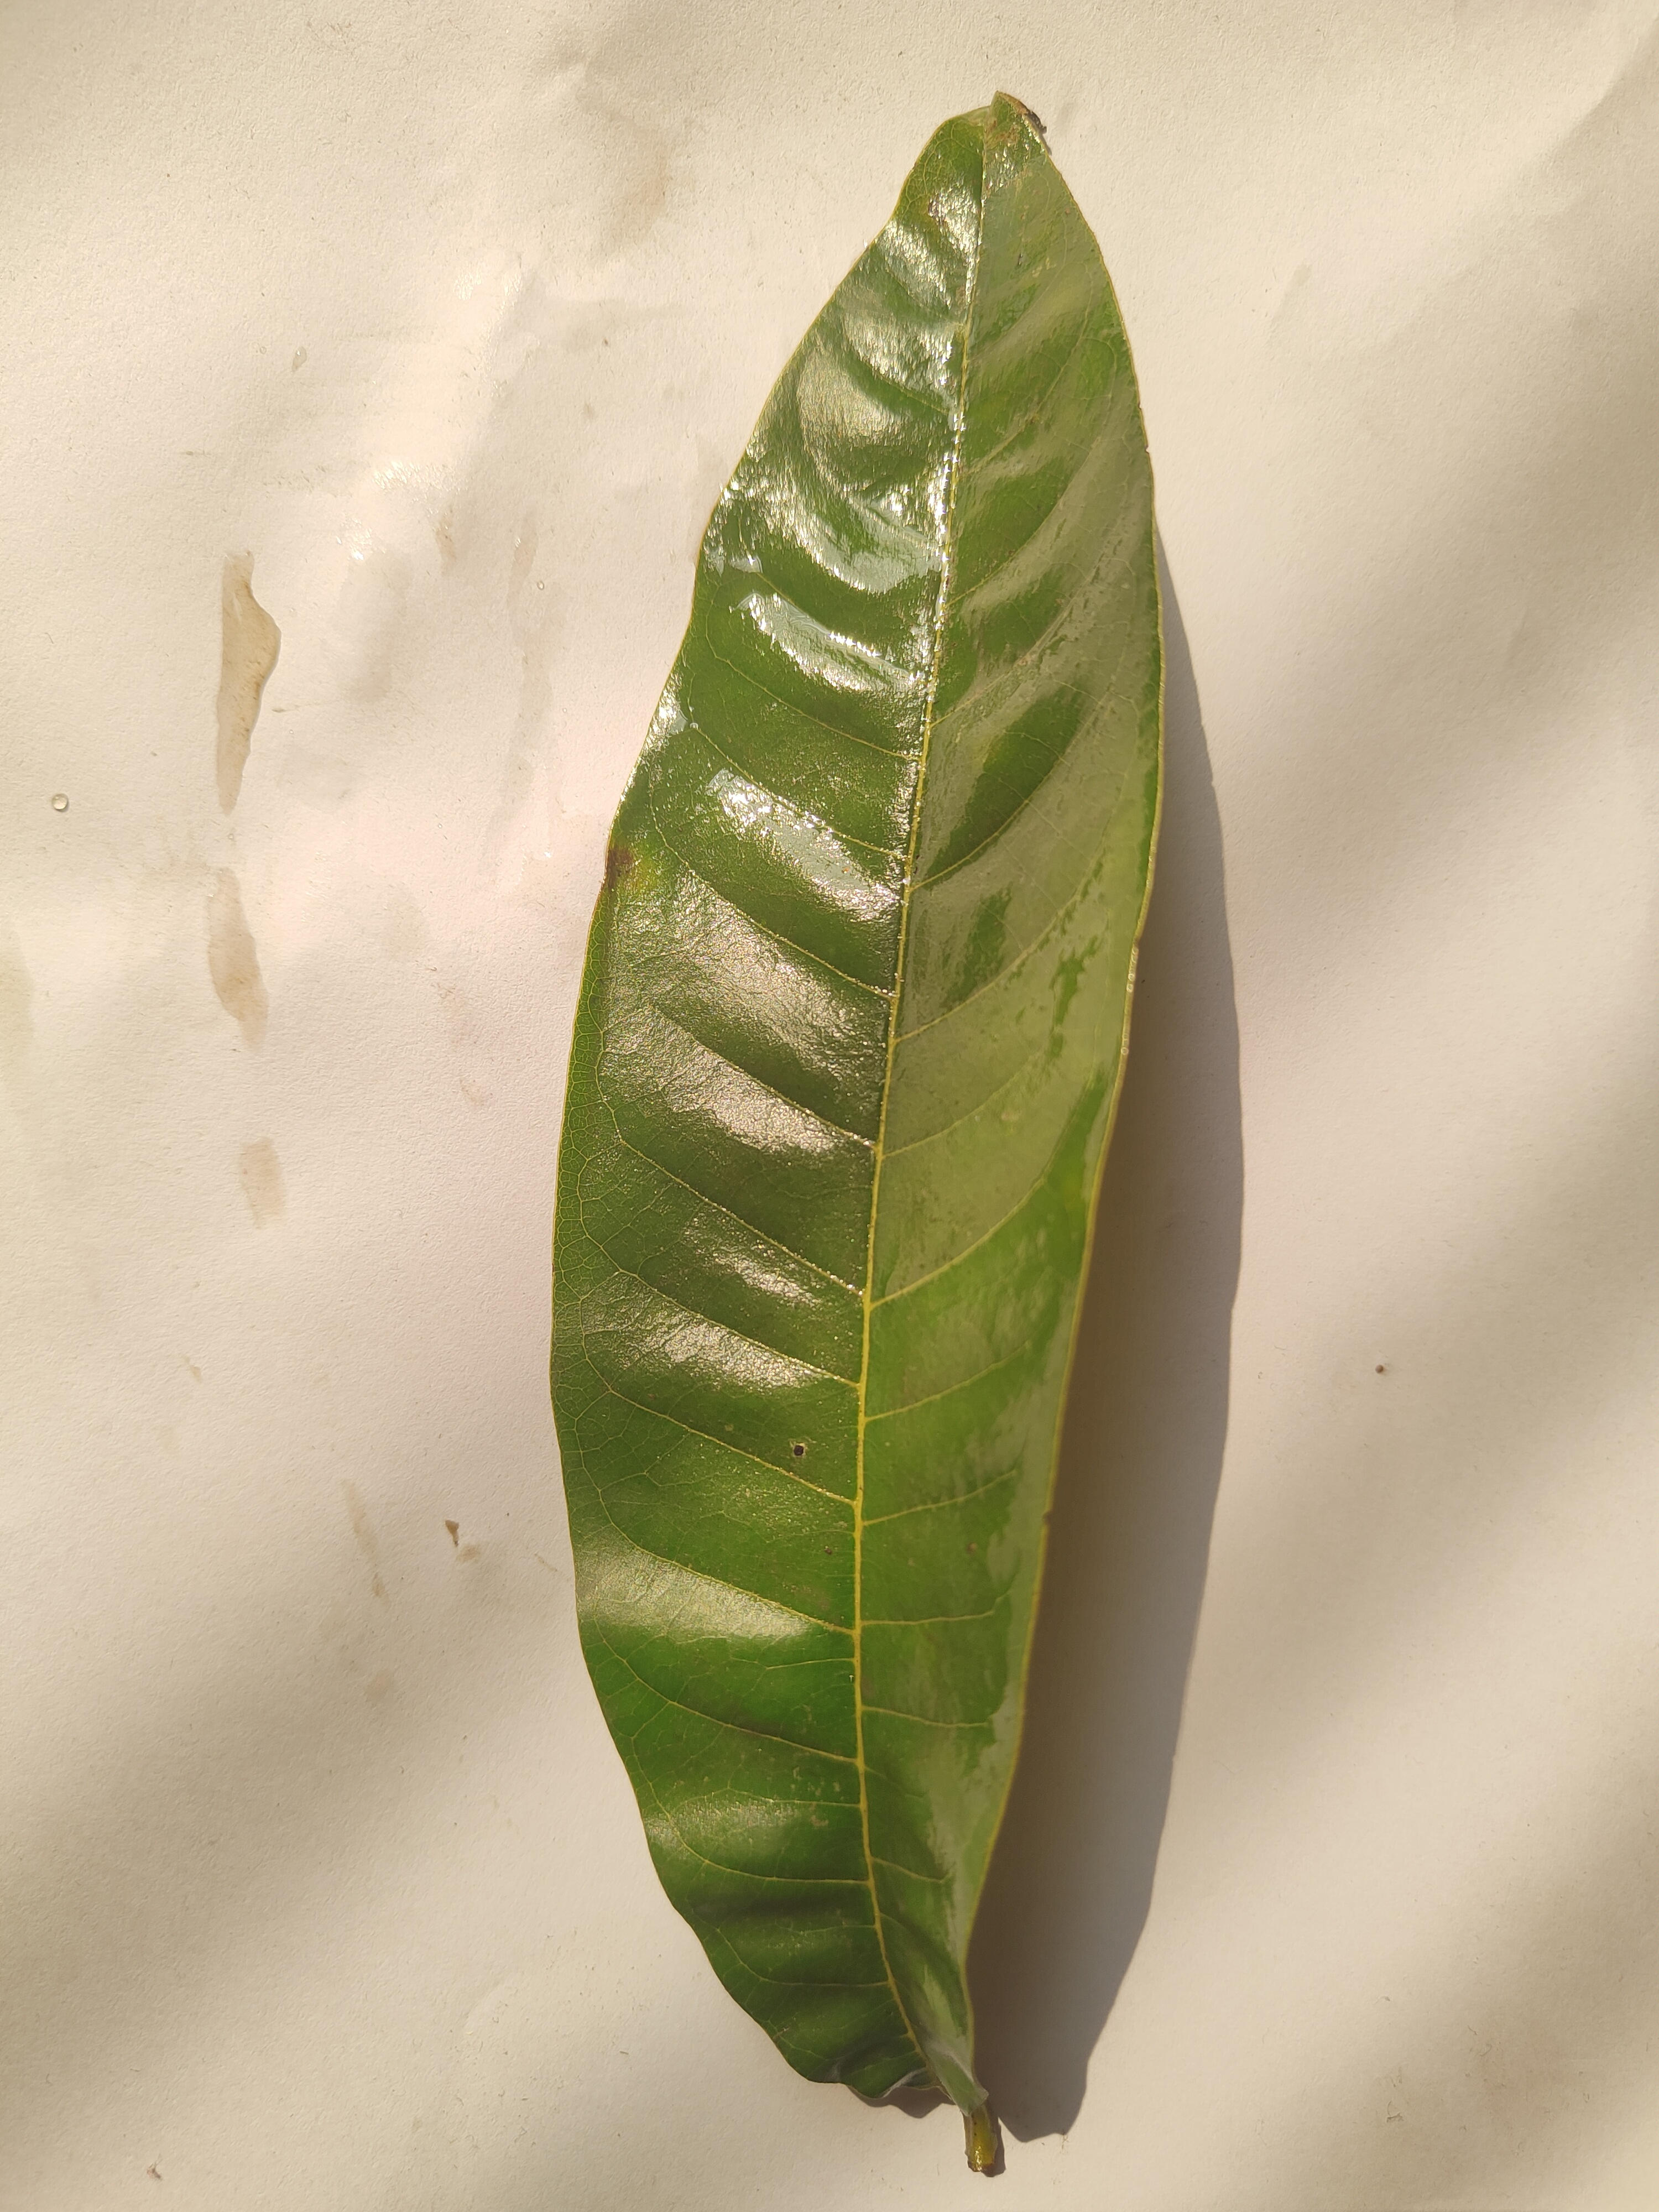
Leaf variety: Custard Apple